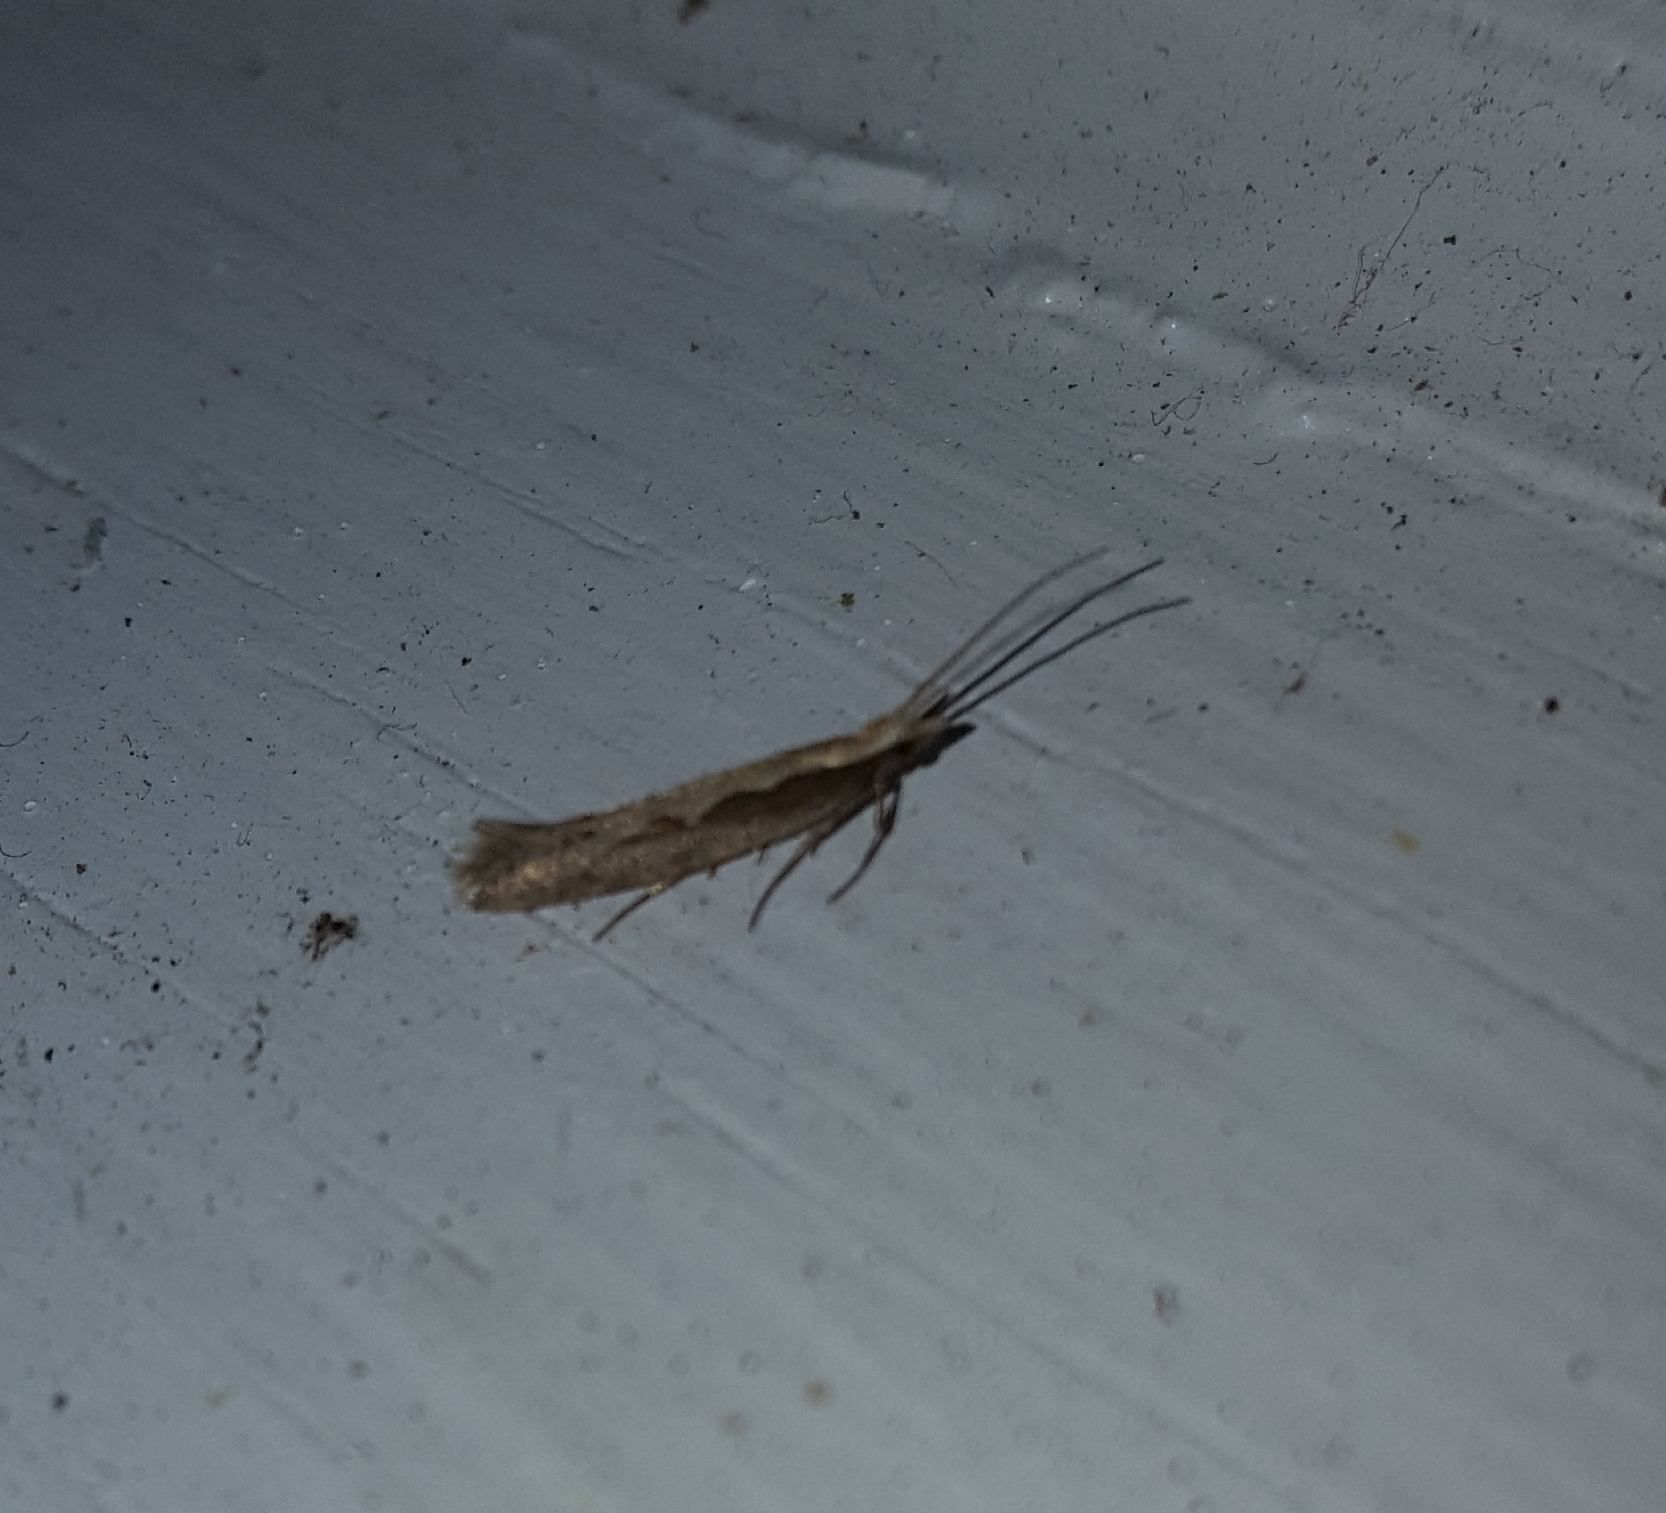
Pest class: diamondback_moth